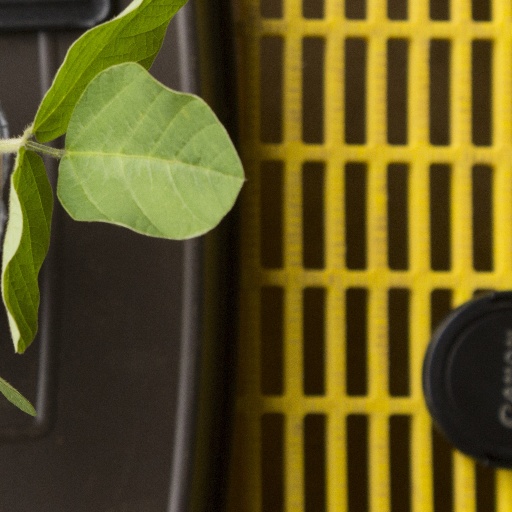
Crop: soybean